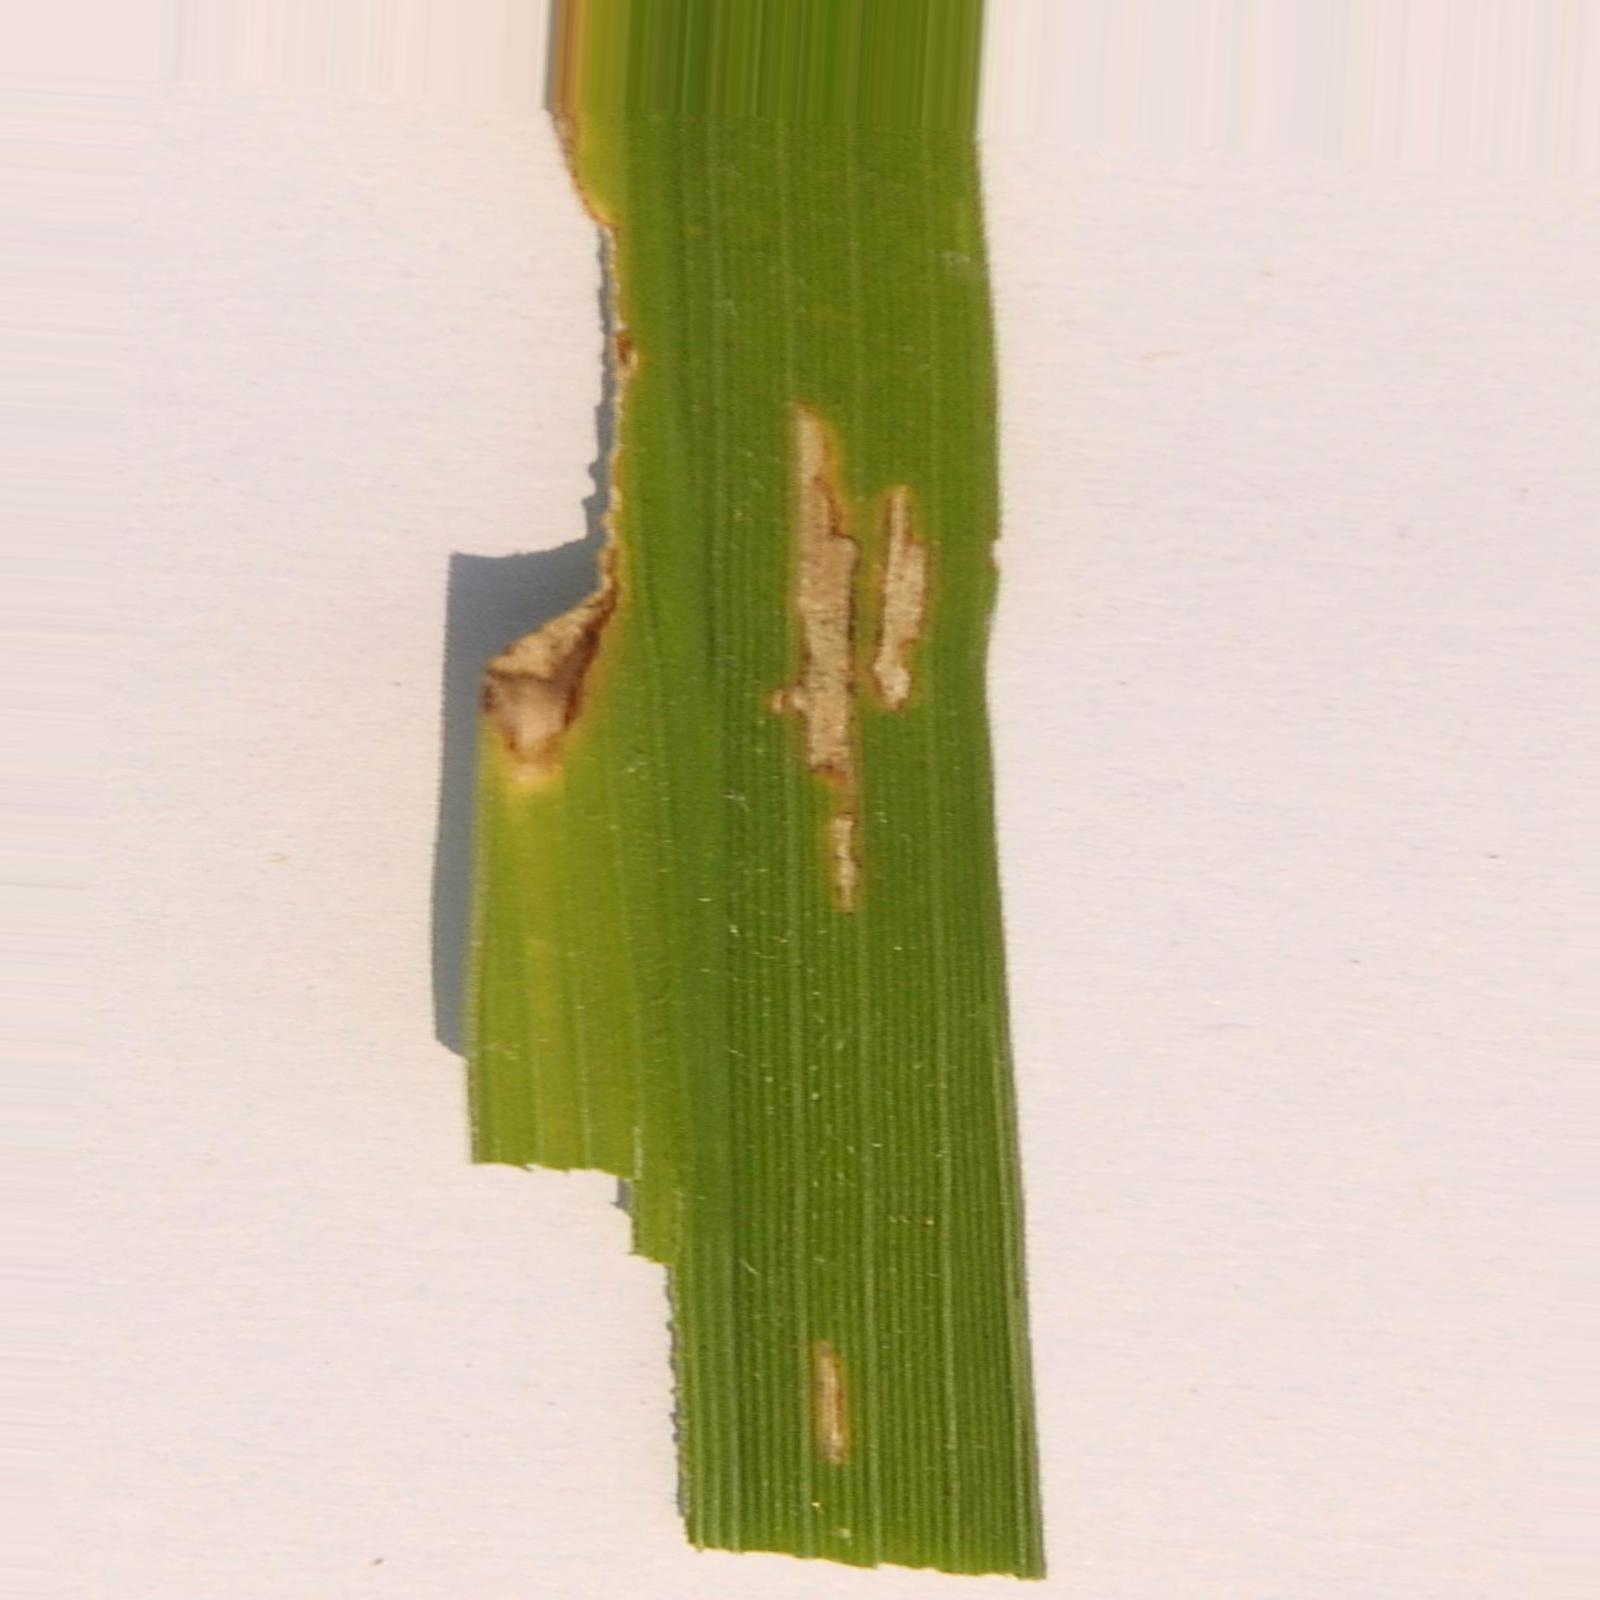
Nhãn: Bệnh Bạc lá (Bacterial leaf blight)